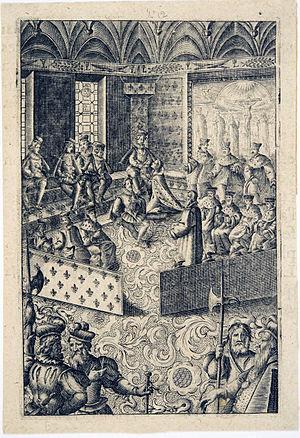
Lit de justice tenu par Louis XIII au Parlement de Paris le lendemain de la mort de Henri IV son père. 15 mai 1610
Le Parlement de Paris est une institution française de l'Ancien Régime. Il fait partie des cours souveraines, rebaptisées cours supérieures à partir de 1661. Il s'agit d'une des institutions les plus importantes et les moins bien connues de l'ancienne monarchie.
En France, sous l'Ancien Régime, le lit de justice est une séance solennelle du parlement par laquelle le roi ordonnait à cette assemblée d'enregistrer les édits et ordonnances qu'elle avait contestés par l'usage de son droit de remontrance.
29 janvier : Guillaume Le Gouverneur est nommé évêque de Saint-Malo. Il le reste jusqu'à sa mort en 1630.
Louis XIII, dit « le Juste », fils d'Henri IV et de Marie de Médicis, né le 27 septembre 1601 au château de Fontainebleau et mort le 14 mai 1643 au château neuf de Saint-Germain-en-Laye, est roi de France et de Navarre de 1610 à 1643.